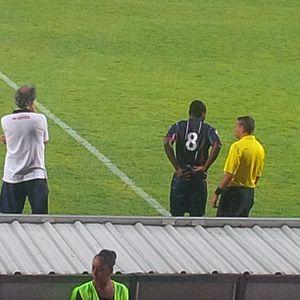
Anthony Koura avec le Nîmes Olympique
Anthony Koura, né le 6 mai 1993 au Mans, est un footballeur international burkinabé. Il joue au poste d'attaquant au sein du club suisse de Lausanne Sport.